Illustrious Generation

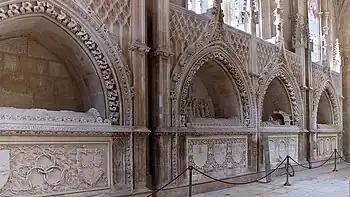
Tombs of the high princes, Founder's Chapel, Batalha Monastery. From left to right, Ferdinand the Holy, John of Reguengos, Henry the Navigator and Peter of Coimbra

The victory of Afonso of Braganza and the rest of the nobility was now complete, and they remained high in the saddle throughout the rest of Afonso V's reign. In the aftermath, Henry the Navigator, the last surviving member of the illustrious generation, went into near-hermitical seclusion in Sagres. Having allowed his household knights to join field with the king's army against Peter, Henry reputation as dynastic traitor was cemented in the popular mindset; he became thoroughly hated by Peter's partisans and the burghers. To the new order of Braganza and the high nobility, Henry was a useless relic, a quirky old man who liked to play with ships. Henry spent his last remaining years launching a new set of naval expeditions, stretching Portuguese discoveries as far as the Gold Coast of west Africa. Henry died in 1460, a bachelor without heirs, largely unlamented, save perhaps by the Order of Christ, whose fortunes he had so enlarged.